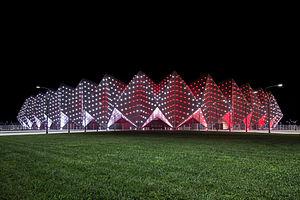
L'architecture en Azerbaïdjan est essentiellement azérie.
Baku Crystal Hall est un centre polyvalent situé à Bakou, dans le quartier de Bayil, à proximité immédiate de la place du drapeau national. Il a accueilli le 57ᵉ Concours Eurovision de la chanson en mai 2012.
Bakou, la capitale de l'Azerbaïdjan, accueille 2,5 millions de touristes par an.